United States Post Office Garage

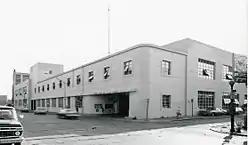
The garage in 1983

The US Post Office Garage was a historic vehicle maintenance facility at 135 A Street in the South Boston neighborhood of Boston, Massachusetts. The two story building was designed in the International Style by Gilbert Underwood and completed in 1941 by a construction team headed by John Volpe. It was built out of reinforced concrete and steel. Its exterior was scored in a way to give the appearance of paneling, and had large expanses of steel sash windows that typified the International style. Its rounded corners gave it a streamlined appearance.